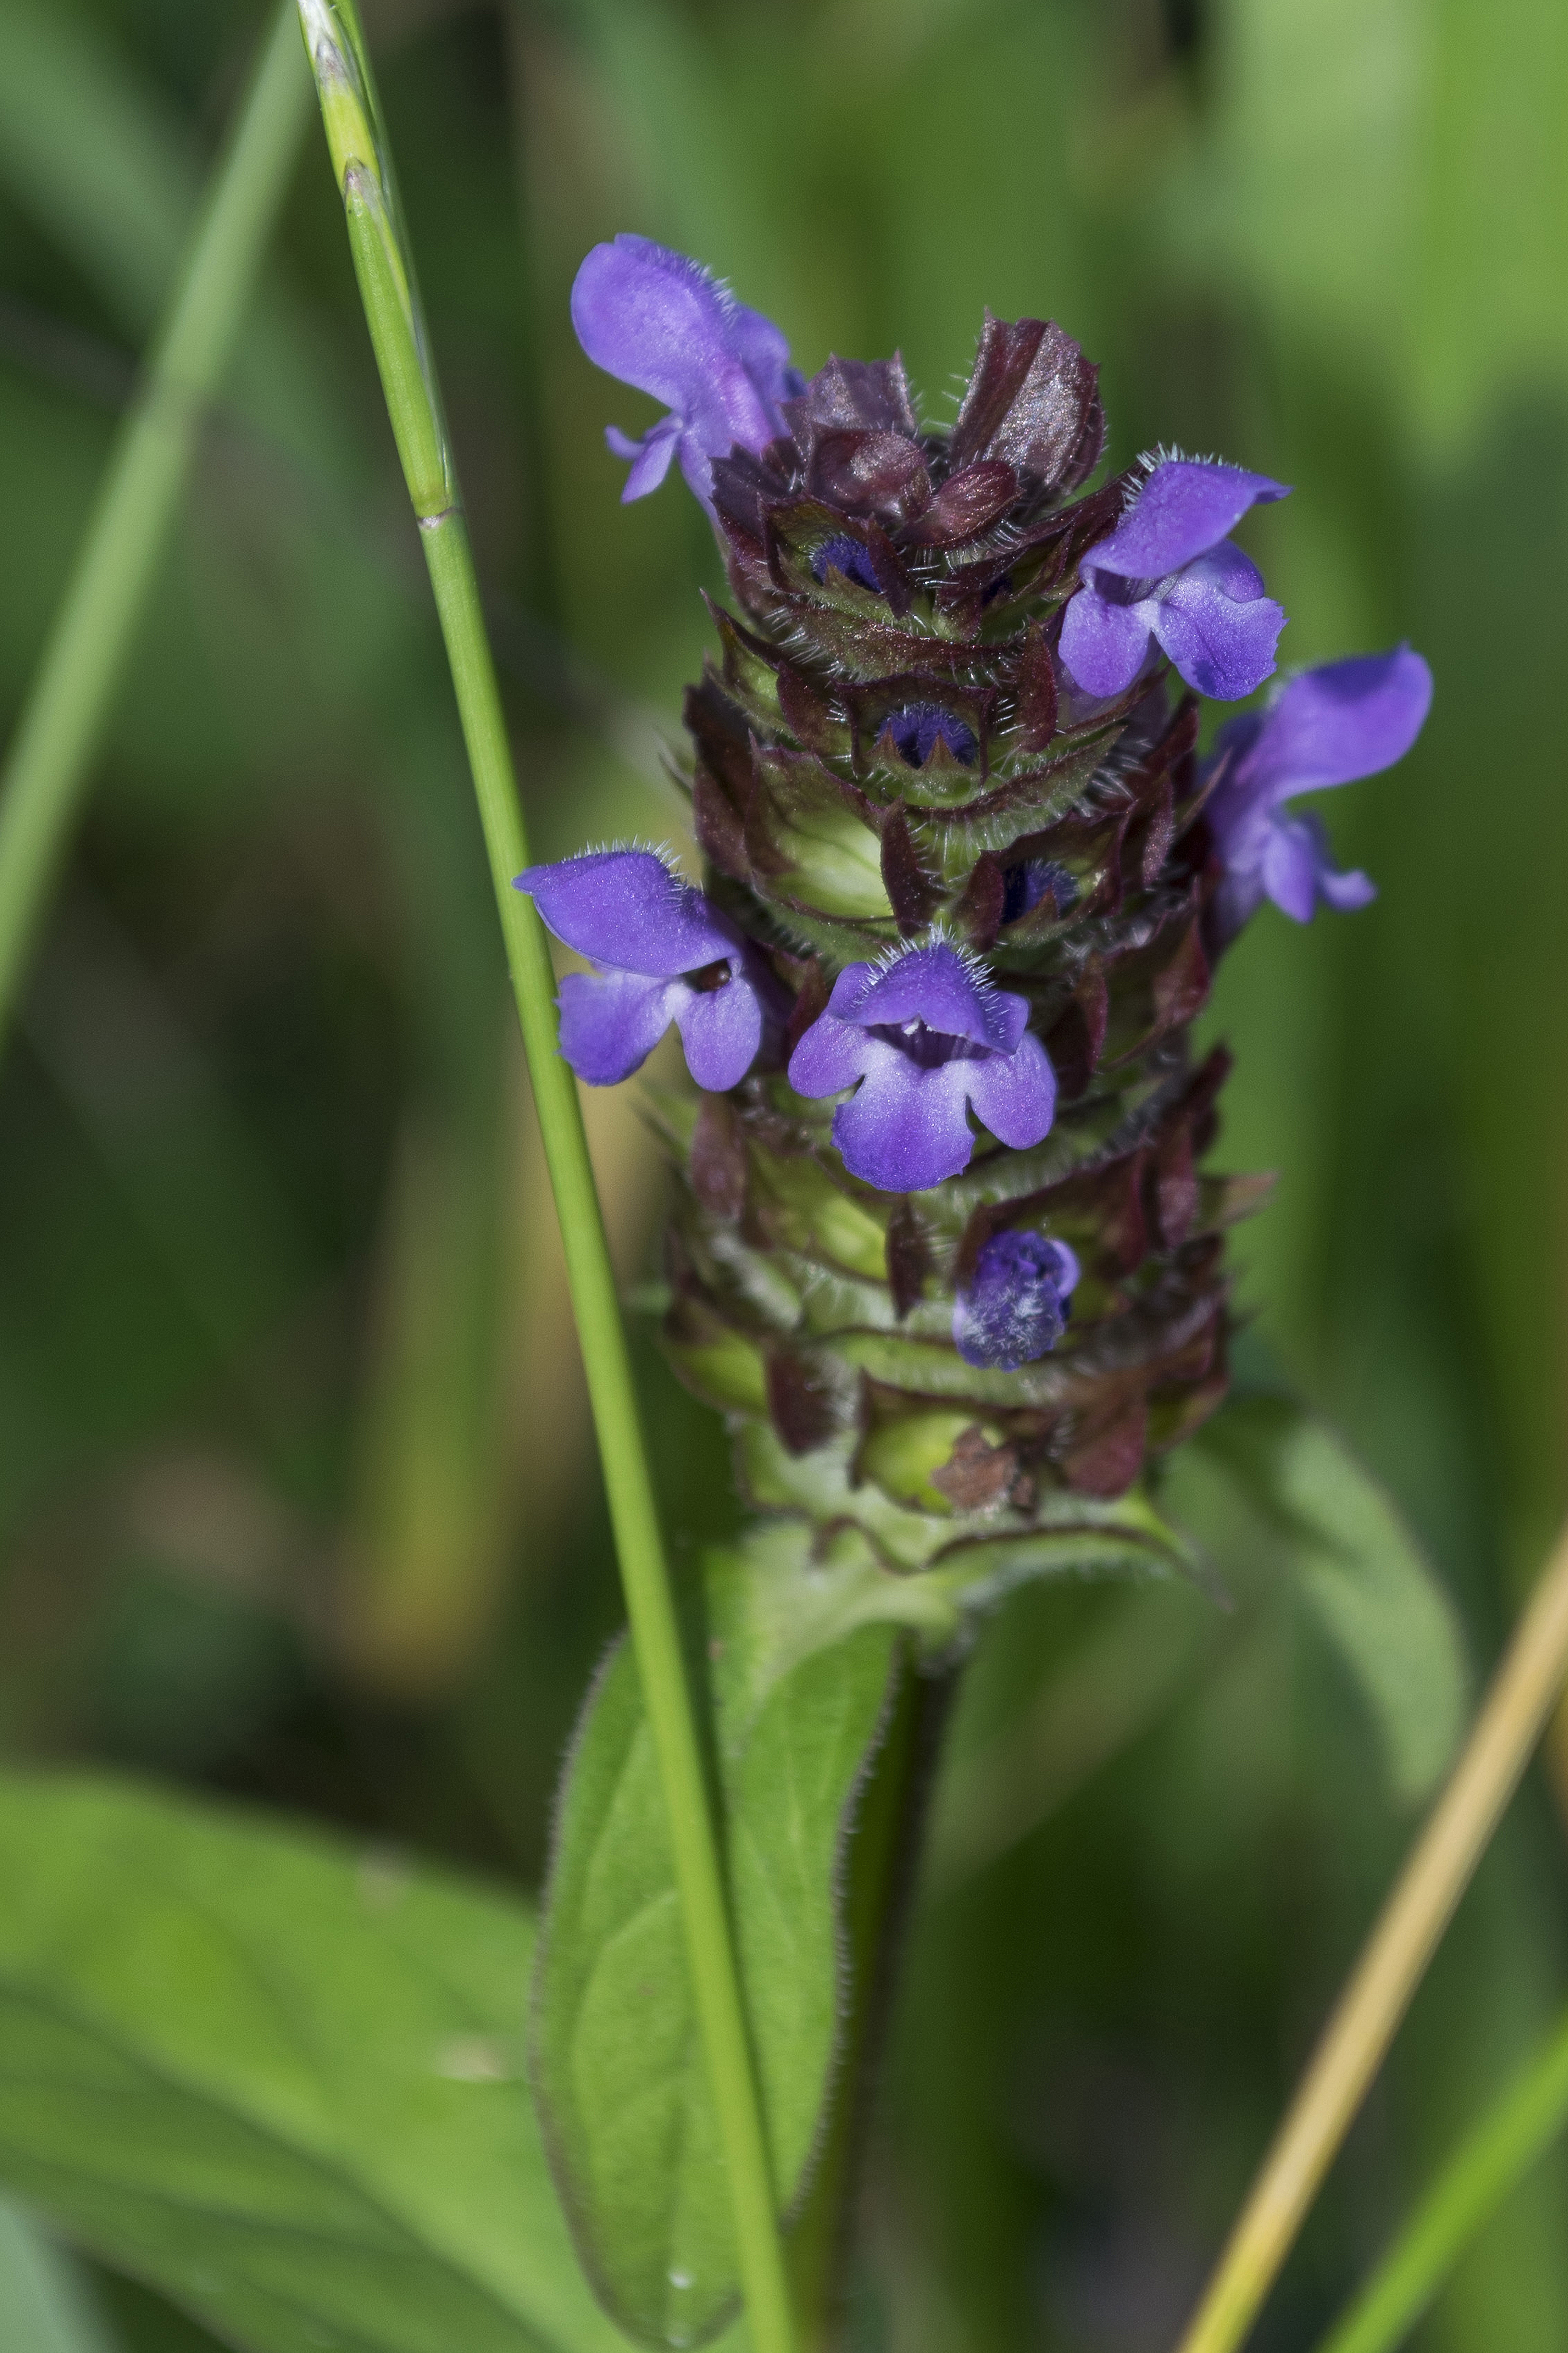
outdoor, plant, flower, photo, green, herb, insect, macro, botany, blue, nikon, flora, lavender, wildflower, holland, nederland, netherlands, cool image, dutch, outdoorphotography, picture, photograph, fotos, foto, depthoffield, dof, blauw, i, paulvandevelde, pdvandevelde, padagudaloma, natuurfotografie, naturephotographer, dordrecht, nederlandinfotos, bloem, pvdvfotografie, pdvandeveldedordrecht, nederlandsefotografie, dutchphotogaraphy, totallydutch, fotografienederland, hollandsefotografie, fotografieholland, macro photography, flowering plant, land plant, dayflower family, english lavender, french lavender